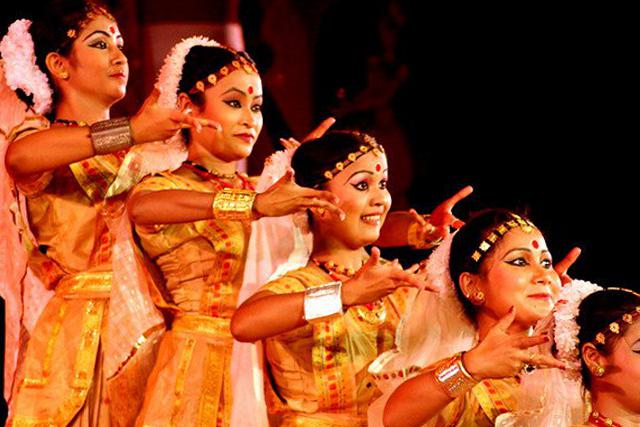
Dance form: sattriya